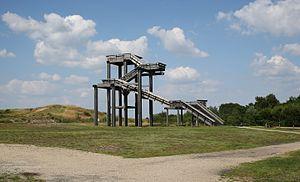
Belvédère au parc du Bourgailh, Pessac, France.
Pessac est une commune du Sud-Ouest de la France, située en région Nouvelle-Aquitaine, dans le département de la Gironde.